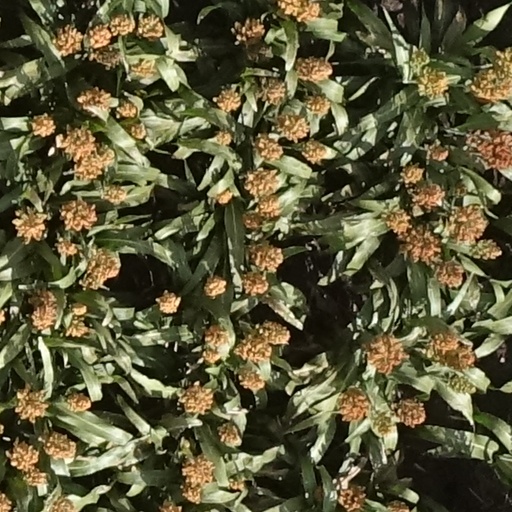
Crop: sorghum